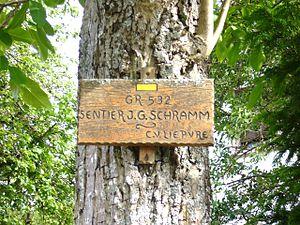
Le Taennchel est un sommet du massif des Vosges culminant à 989 mètres. Il s'élève dans l'Est de la France, dans le département du Haut-Rhin, à mi-chemin entre Strasbourg au nord et Mulhouse au sud, soit à une soixantaine de kilomètres de chacune des deux villes.